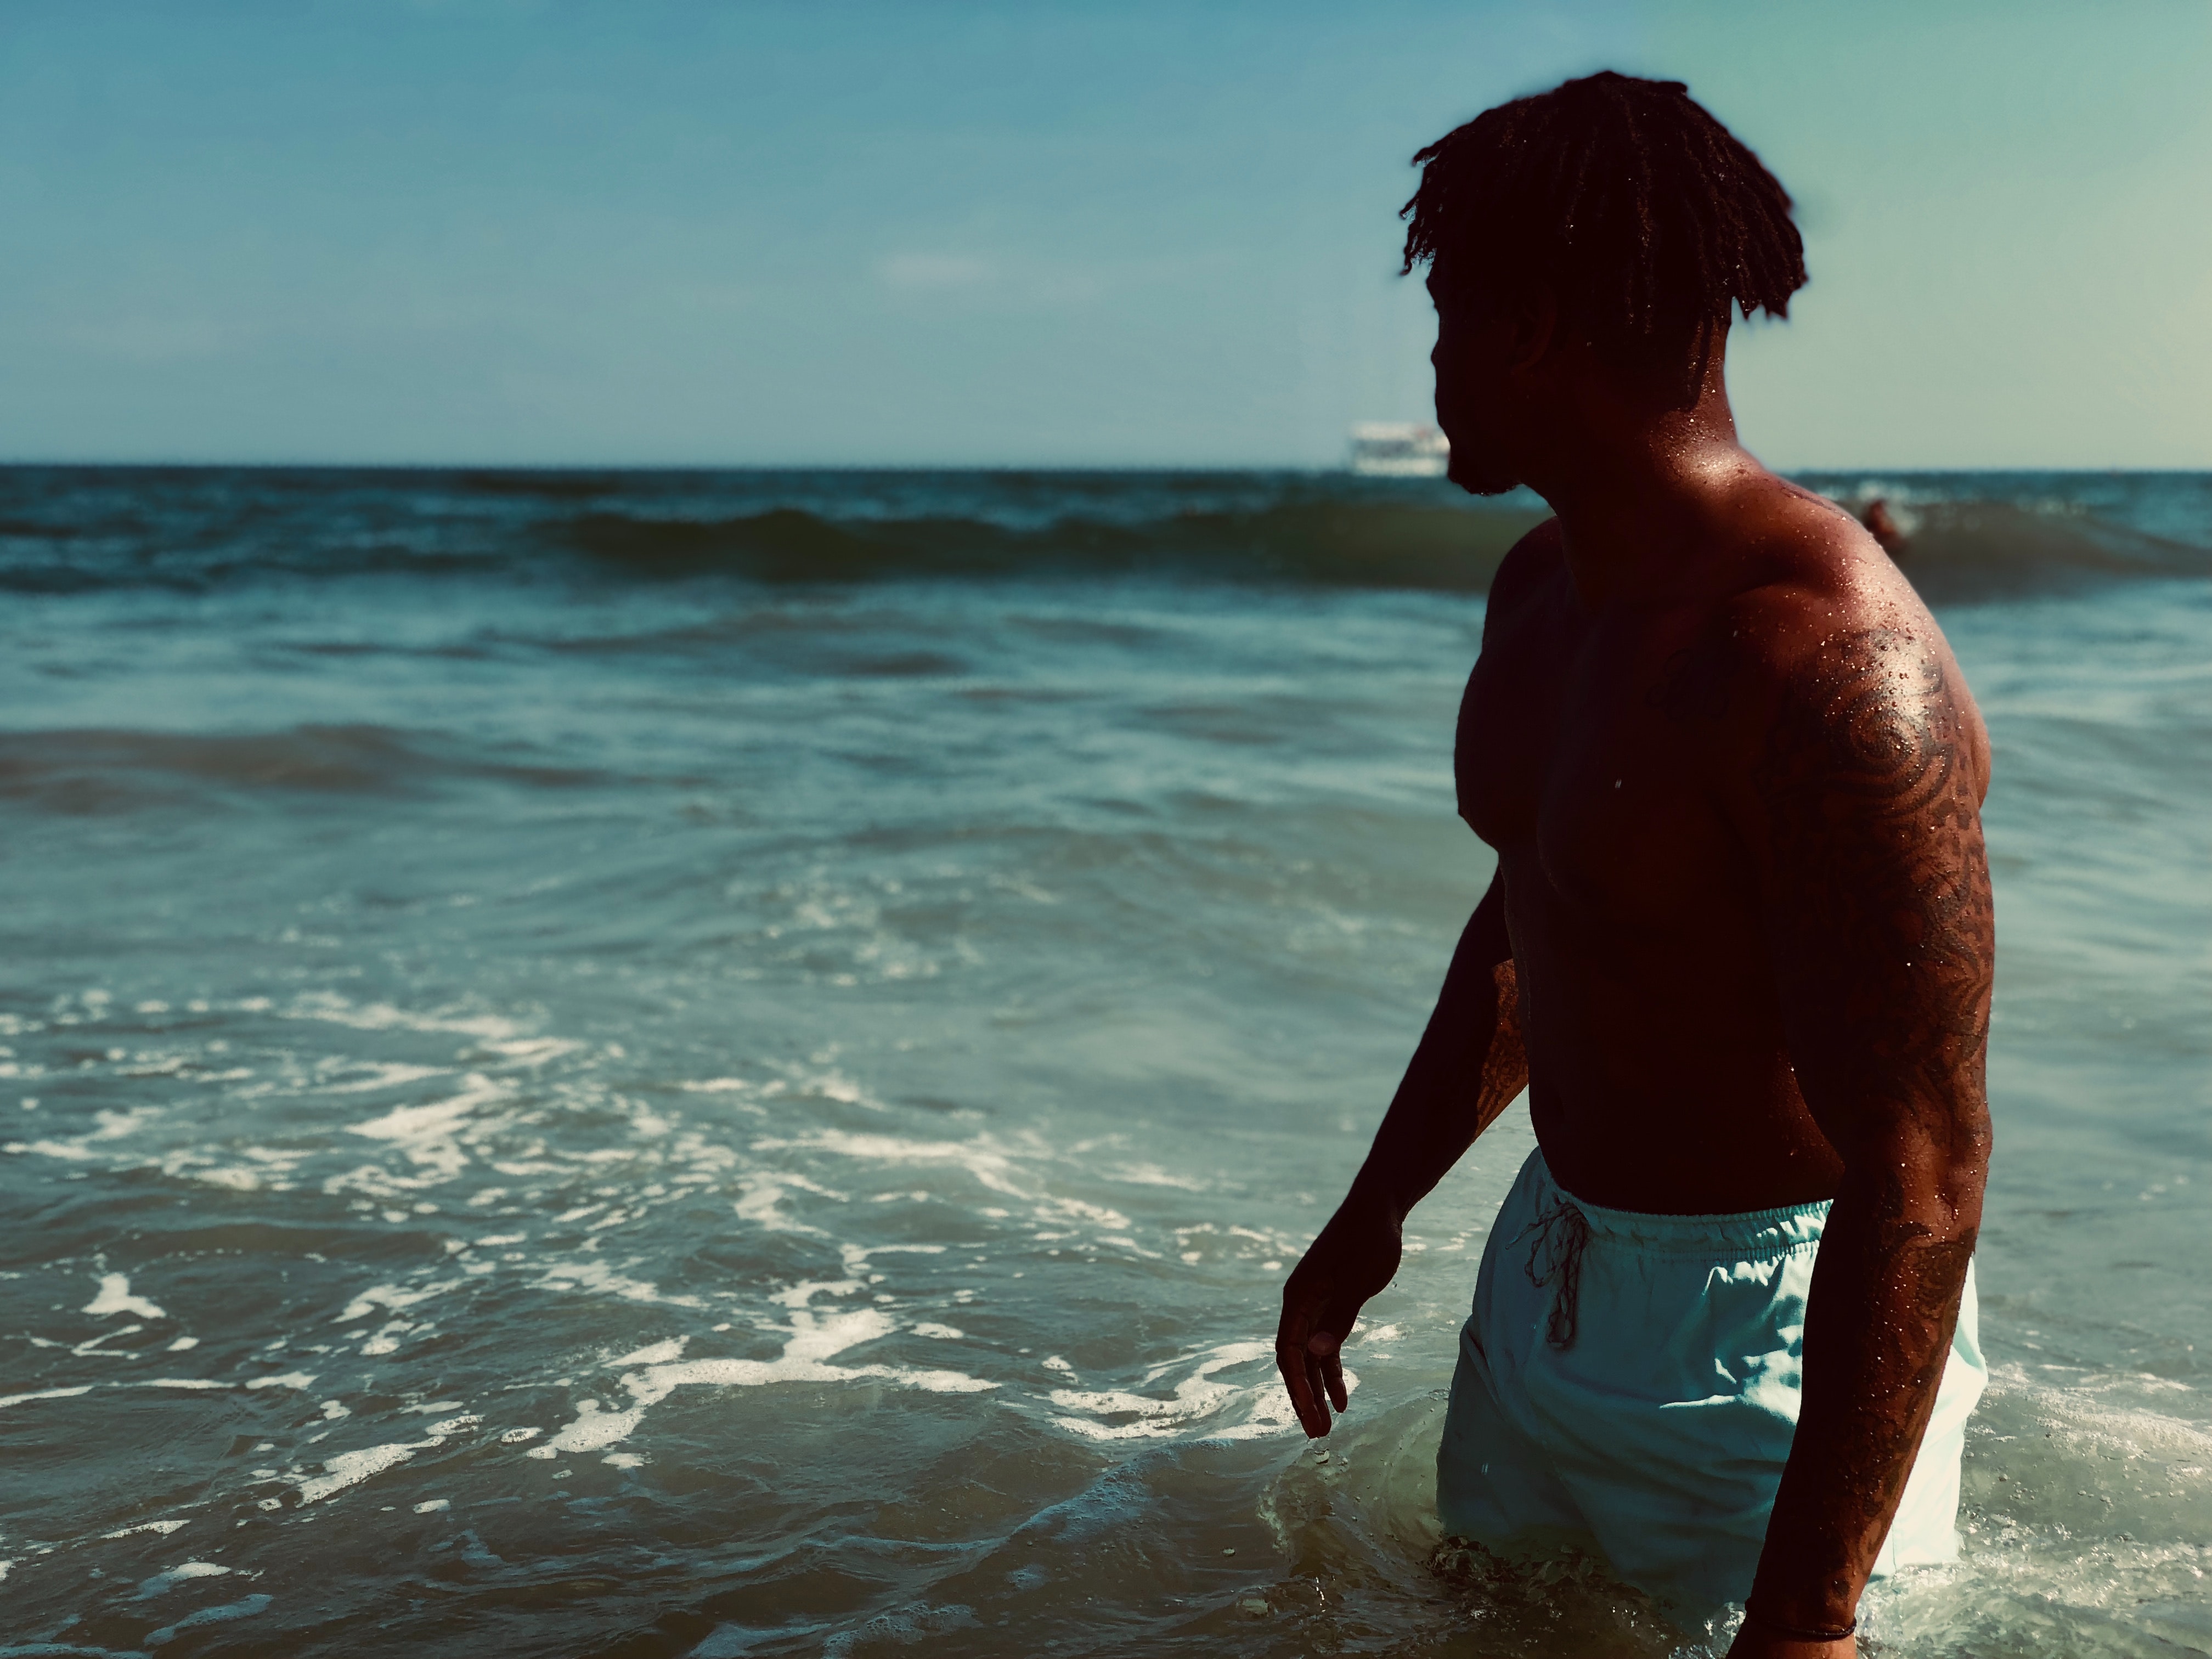
People on beach, water, beach, sea, ocean, vacation, sky, summer, wave, fun, horizon, human, Barechested, shore, sand, muscle, coast, wind wave, photography, sunlight, tropics, happy, cloud, tide, leisure, child